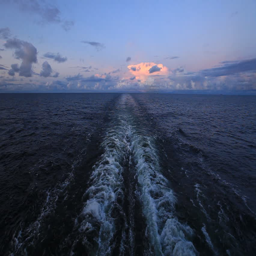
evening sky and a trace of the ship in the ocean